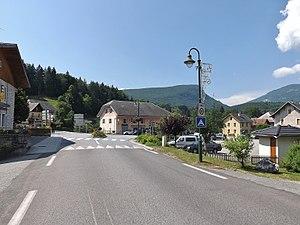
Vue du hameau Le Pont dans la commune de Lescheraines dans le massif des Bauges en Savoie.
Lescheraines est une commune française située dans le département de la Savoie, en région Auvergne-Rhône-Alpes.